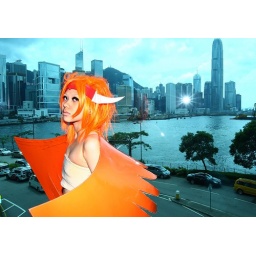
a girl in orange wings and fair